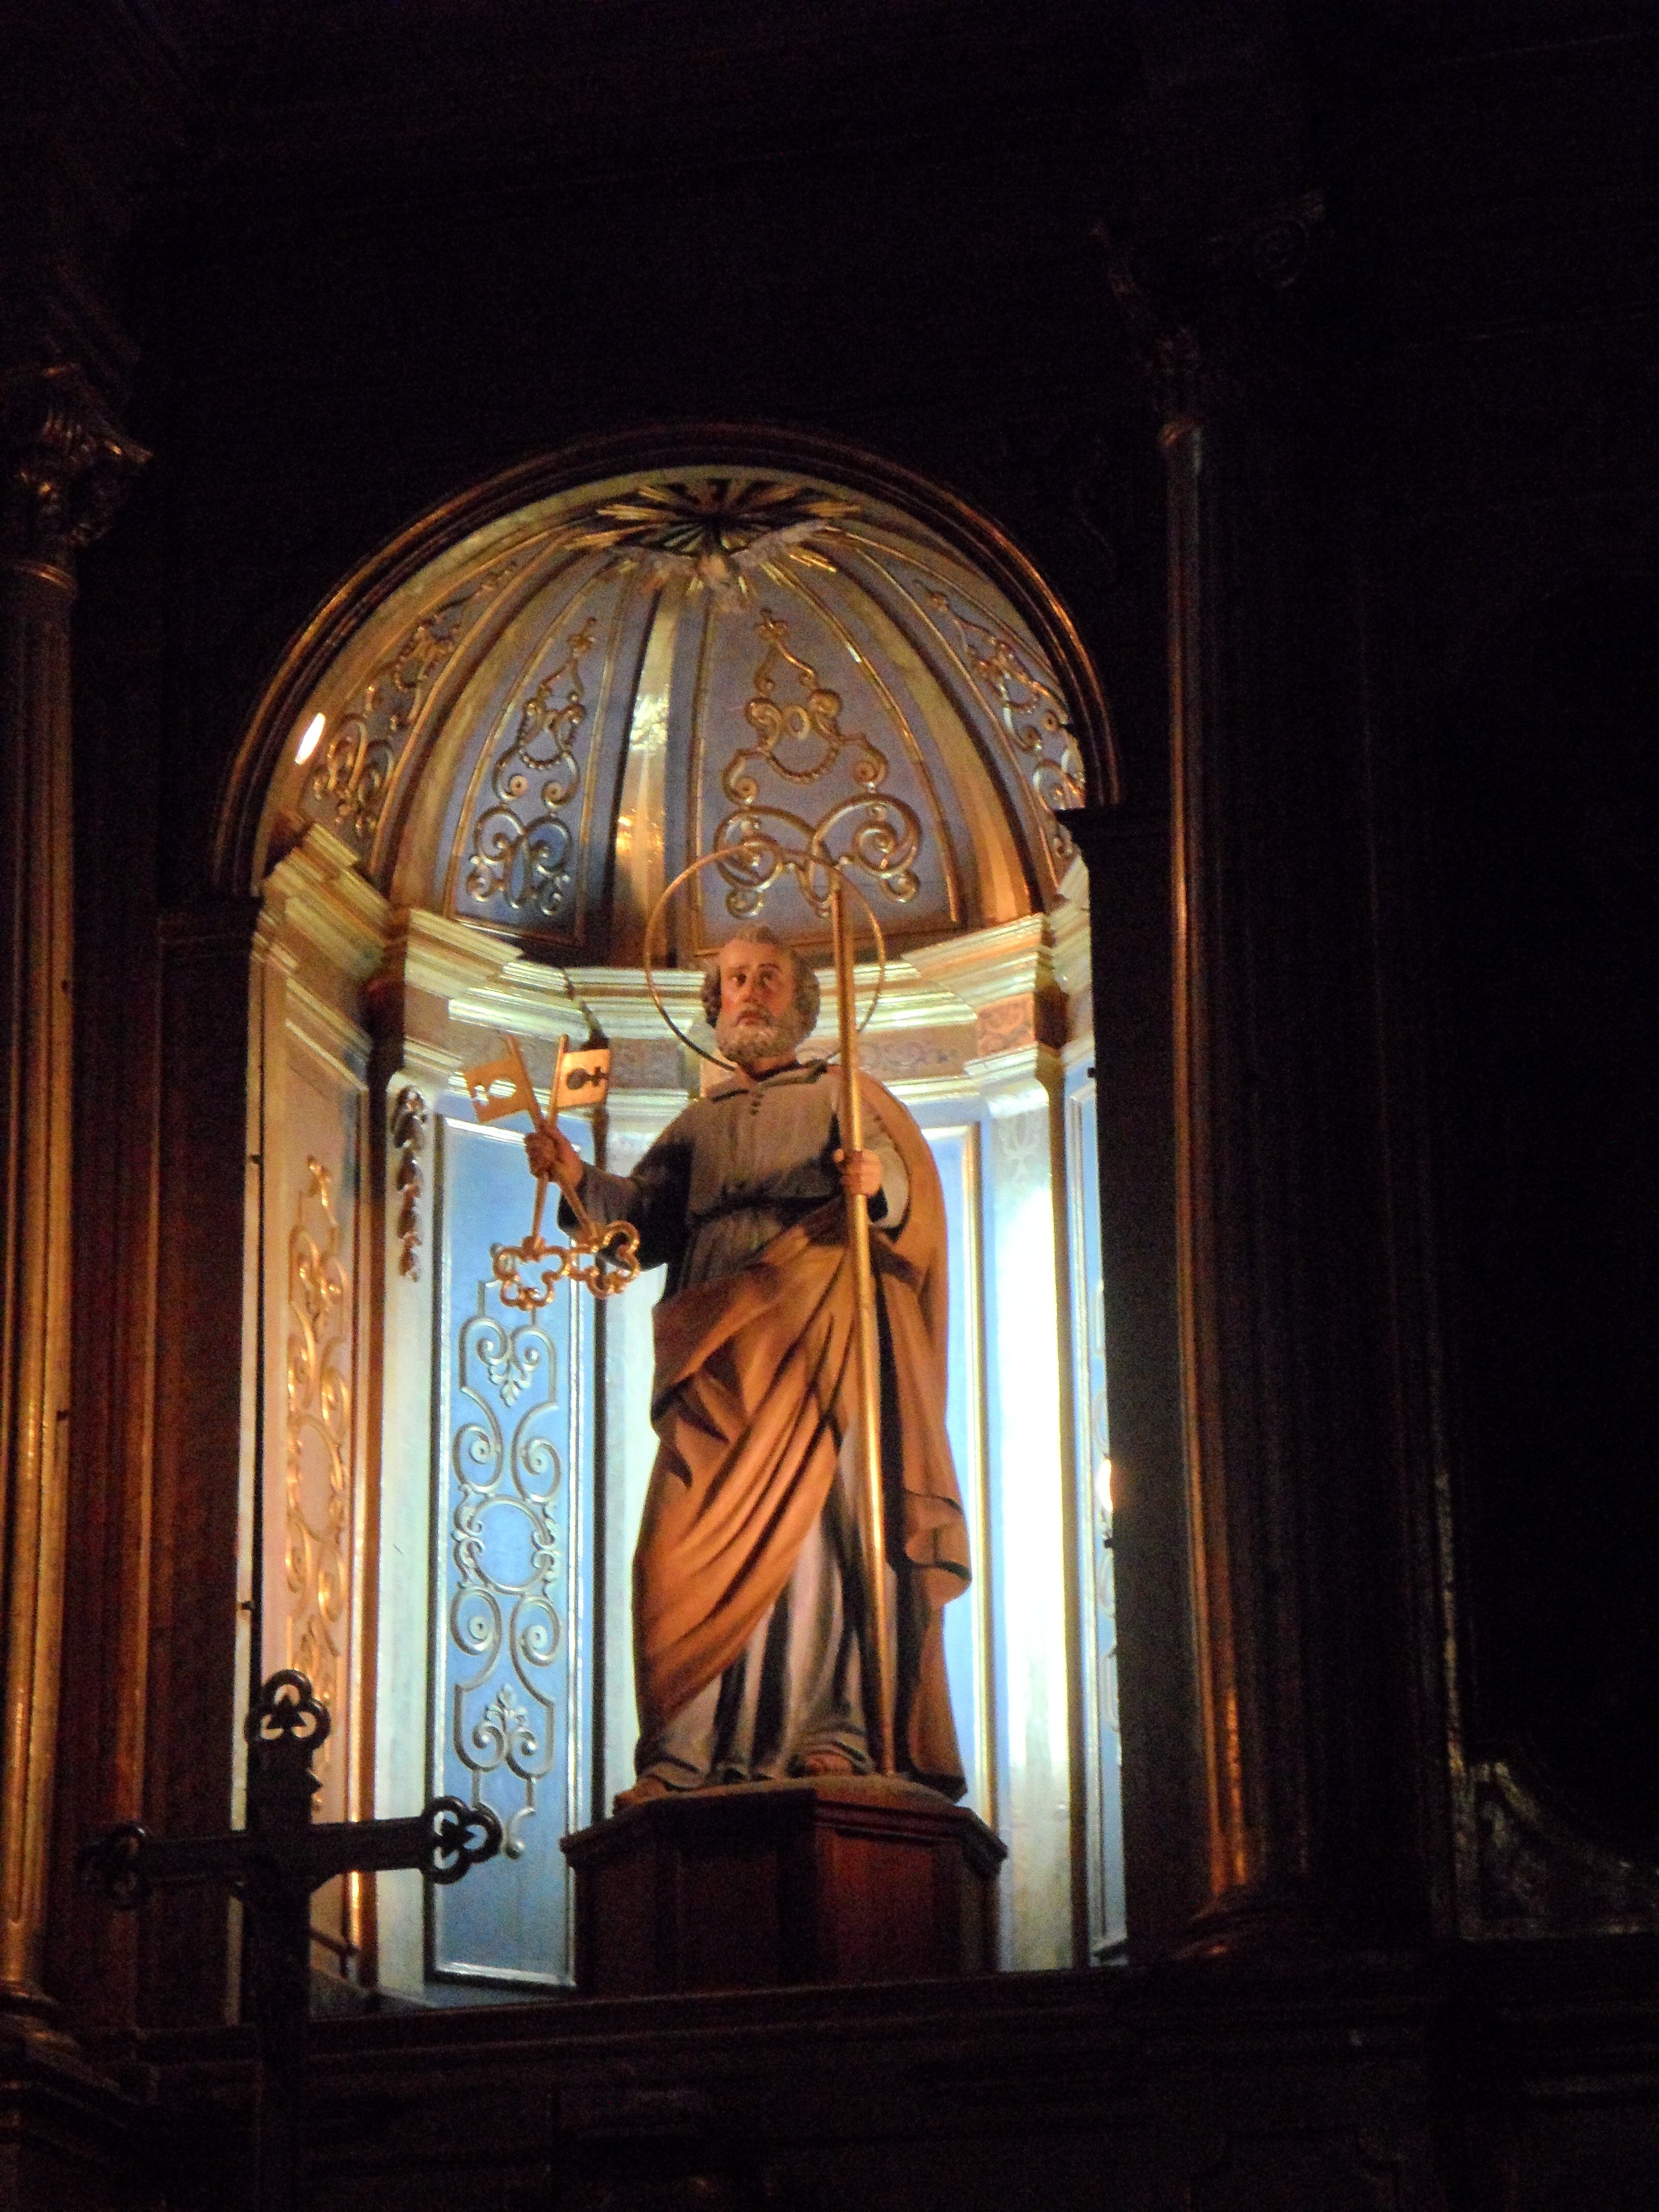
building, statue, religion, church, cathedral, chapel, christian, place of worship, religious, catholic, peter, altar, faith, mallorca, christianity, holy, basilica, believe, niche, ancient history